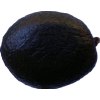
Label: black_avocado